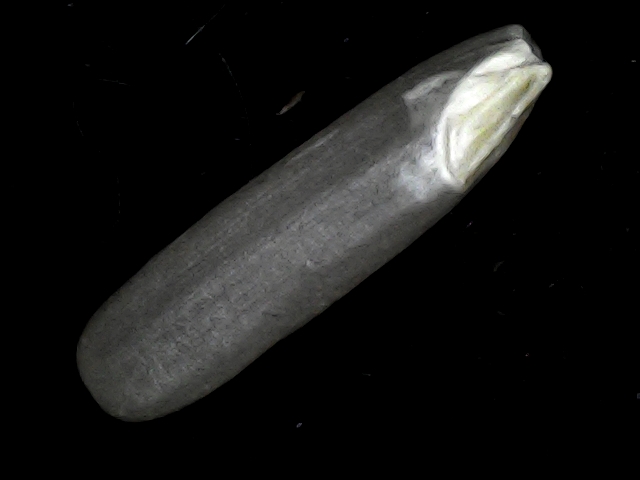
Rice variety: BRRI102